Edinburgh

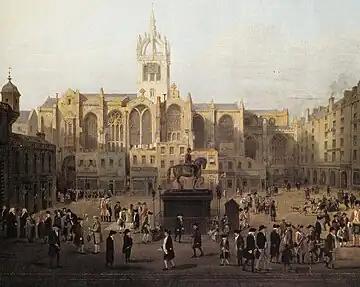
A painting showing Edinburgh characters (based on John Kay's caricatures) behind St Giles' Cathedral in the late 18th century

Edinburgh was largely under English control from 1291 to 1314 and from 1333 to 1341, during the Wars of Scottish Independence. When the English invaded Scotland in 1298, Edward I of England chose not to enter Edinburgh but passed by it with his army.